Portrait of Saint Bartley Harris

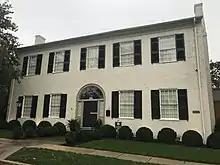
The Weeden House, now home to the Weeden House Museum

The portrait of Saint Bartley Harris is unique in that it was not one of Weeden's many portraits of African Americans included in her illustrated volumes of poetry, four of which were published between 1898 and 1904. Her portrait of St. Bartley Harris in fact had an unusually broad and cosmopolitan audience; it was one of only seven of her paintings exhibited in Berlin, Germany, in 1896, where it was reportedly well-received. This exhibition was facilitated by Weeden's Nashville friend Elizabeth Price, who played an instrumental role in promoting and disseminating Weeden's works at home and abroad. Elizabeth Price showed Weeden's painting of Saint Bartley Harris along with six other portraits to Edward Schulte, a gallery owner in Berlin, and after he offered to display her paintings, Price wrote back home to several Alabama and Tennessee newspapers, describing the gallery where the paintings were hung and recounting their positive reception, thereby earning Weeden additional fame and commissions.